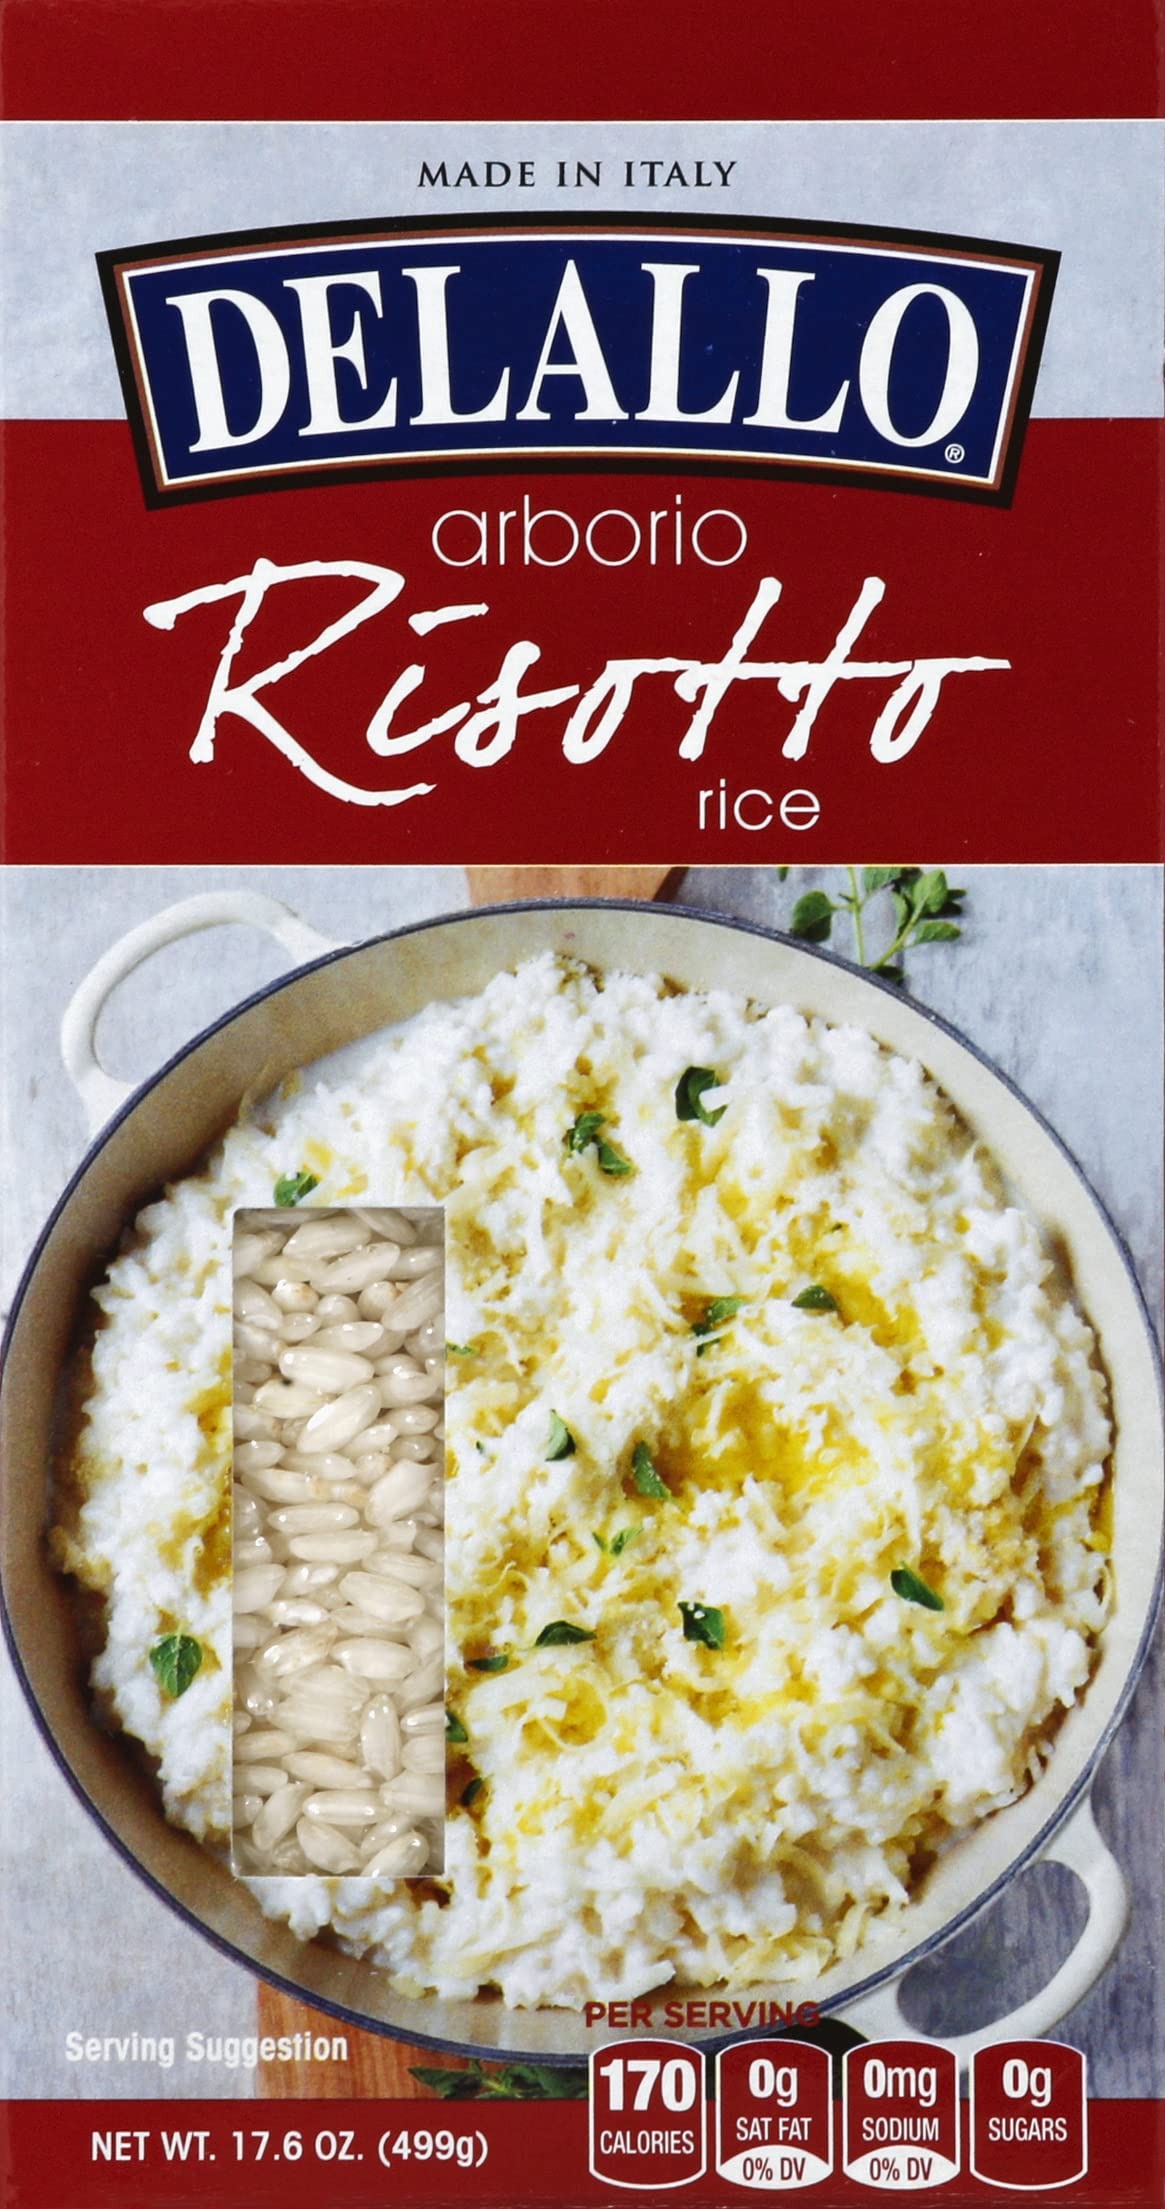
Item Name: DeLallo Arborio Risotto Rice, 17.6 Ounce Box, Italian Rice Mix, Authentic Recipe
Bullet Point 1: The package length of the product is 6.5 inches
Bullet Point 2: The package width of the product is 3.4 inches
Bullet Point 3: The package height of the product is 2 inches
Bullet Point 4: The package weight of the product is 1.1 pounds
Value: 1.0
Unit: Count

Price: 5.325